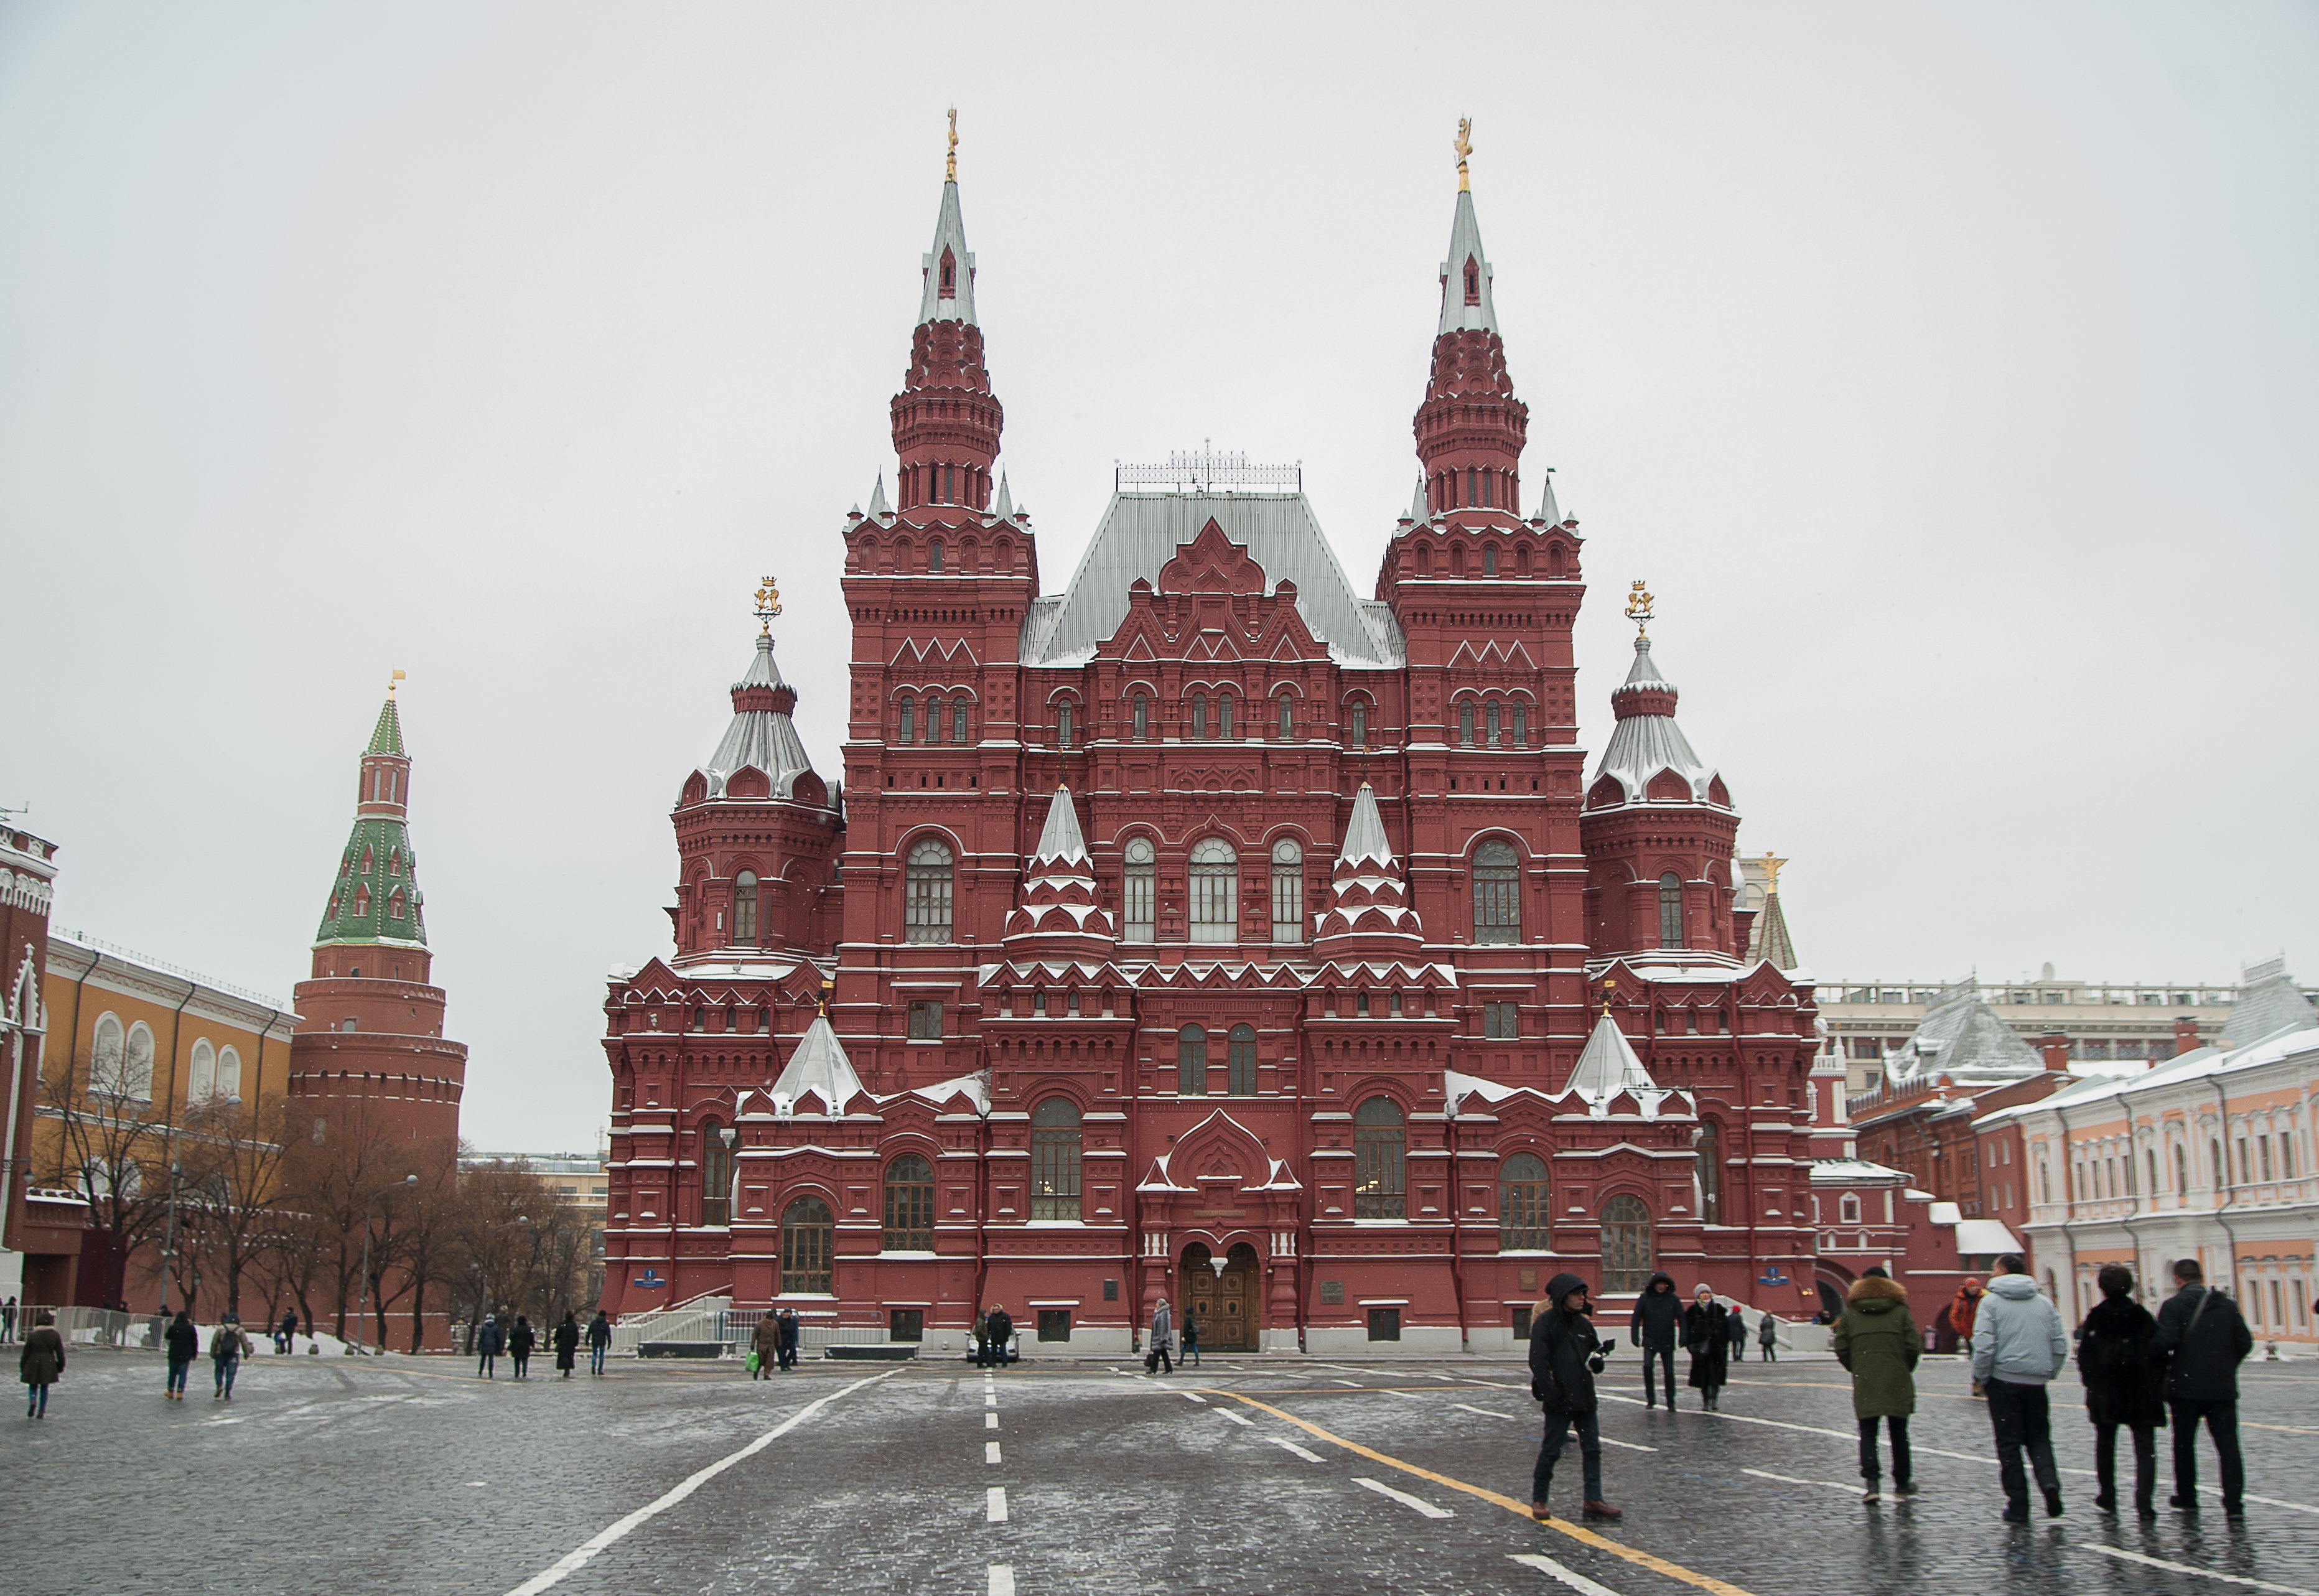
winter, architecture, building, palace, cityscape, tower, landmark, tourism, place of worship, temple, town square, moscow, kremlin, red square, historical museum